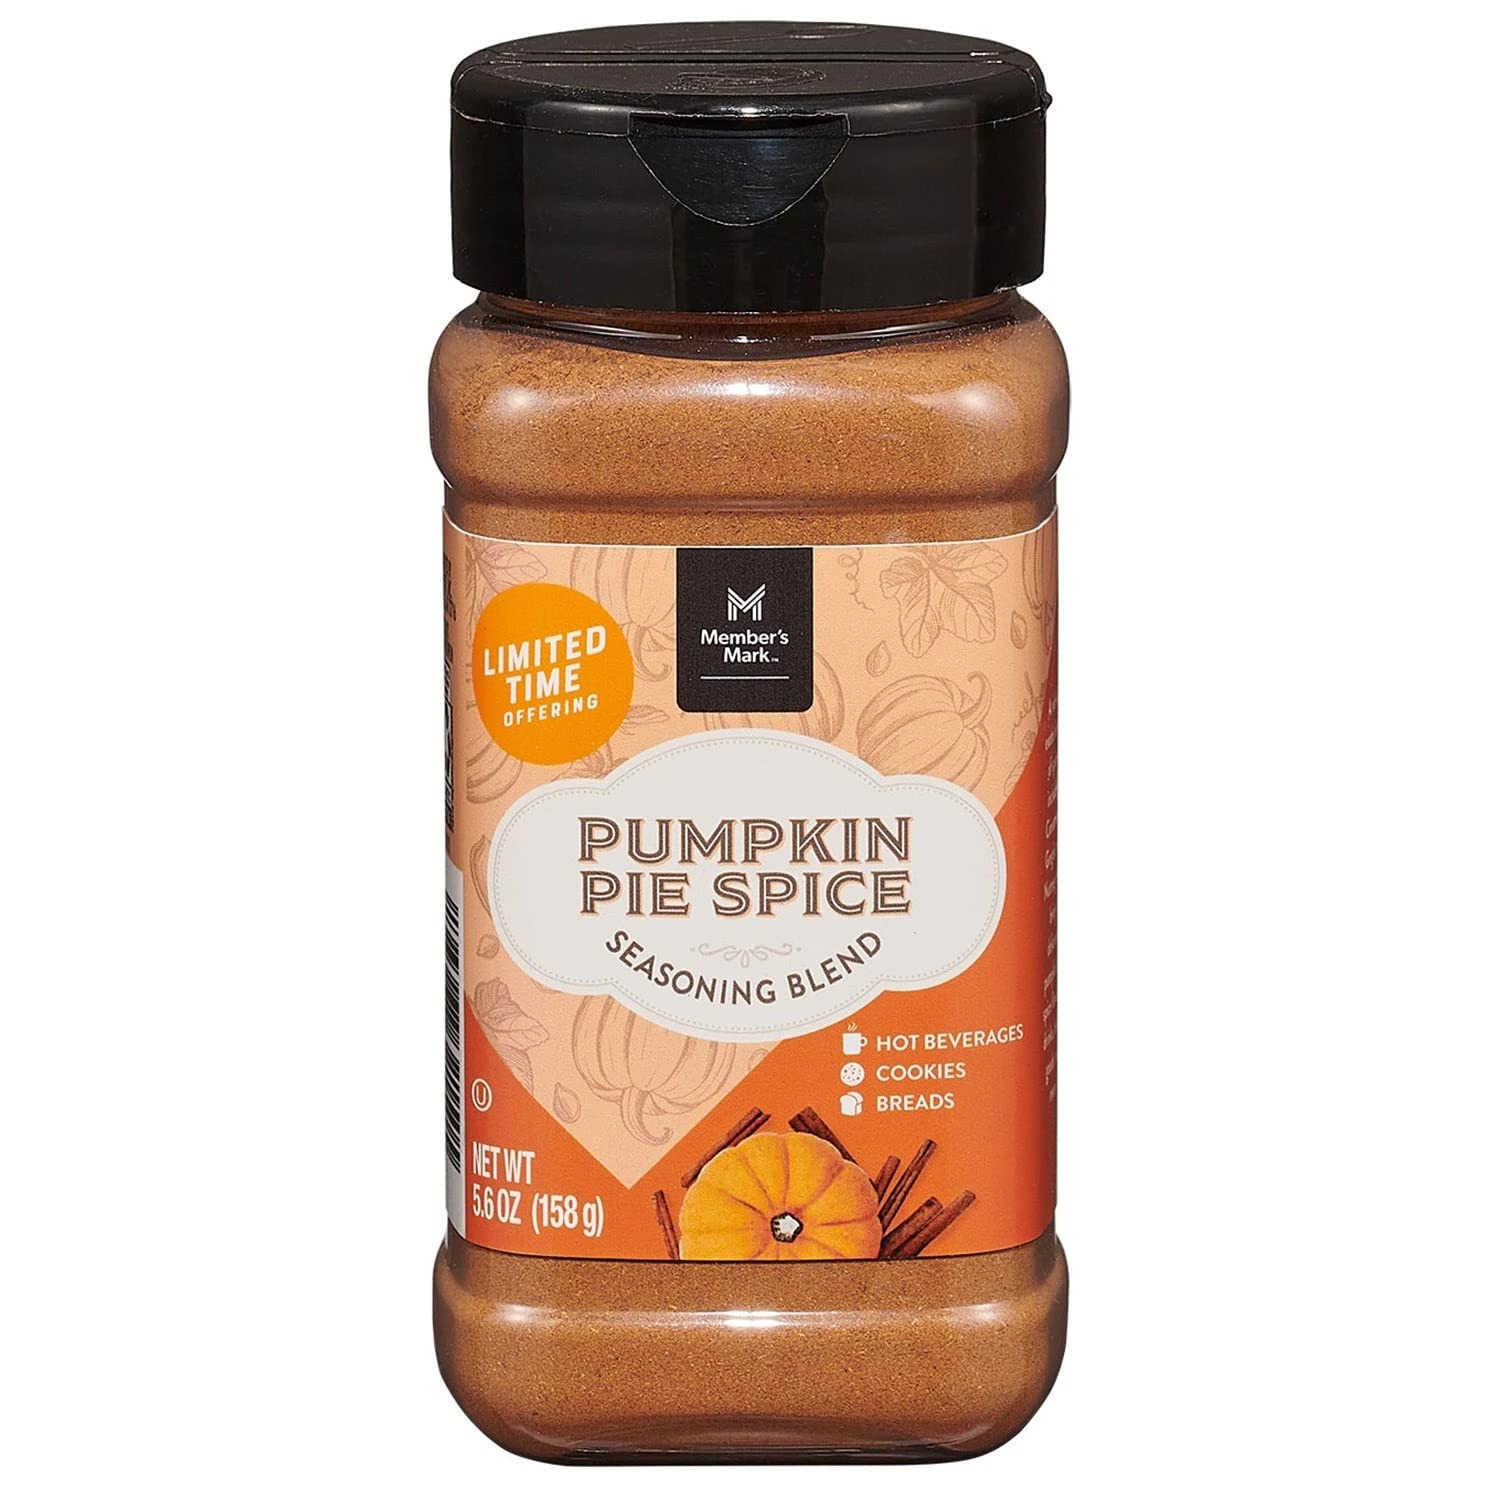
Item Name: Member's Mark Pumpkin Pie Spice (5.6 Ounce)
Bullet Point: Rich blend of spices including cinnamon, ginger and nutmeg
Value: 5.0
Unit: Ounce

Price: 5.98